Steven Kirby

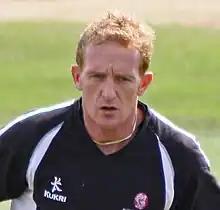
Kirby warming up for Somerset prior to the 2011 Clydesdale Bank 40 semi-final against Durham.

Steven Kirby (born 4 October 1977) is an English retired first-class cricketer, and more recently a cricket coach. Kirby played for Yorkshire, Gloucestershire and Somerset, before retiring from playing in 2014. In 2020, he rejoined Somerset as their bowling coach.